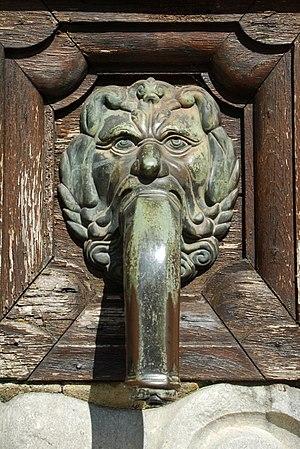
Belgium - Leuven - Groot Begijnhof - Convent van Lommel - Benedenstraat 41
Le grand béguinage de Louvain est le plus vieux et le plus grand des deux béguinages que compte la ville belge de Louvain, dans la province du Brabant flamand.